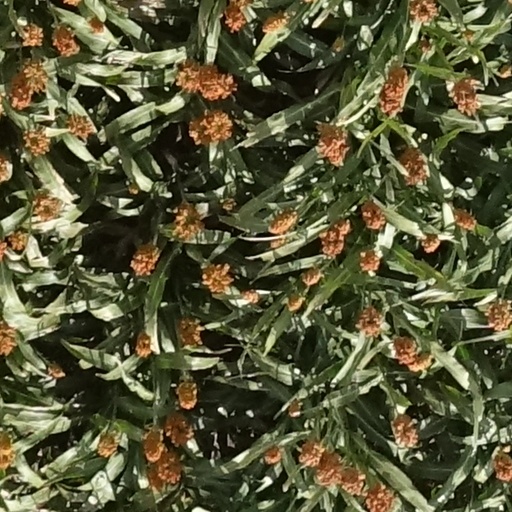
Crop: sorghum